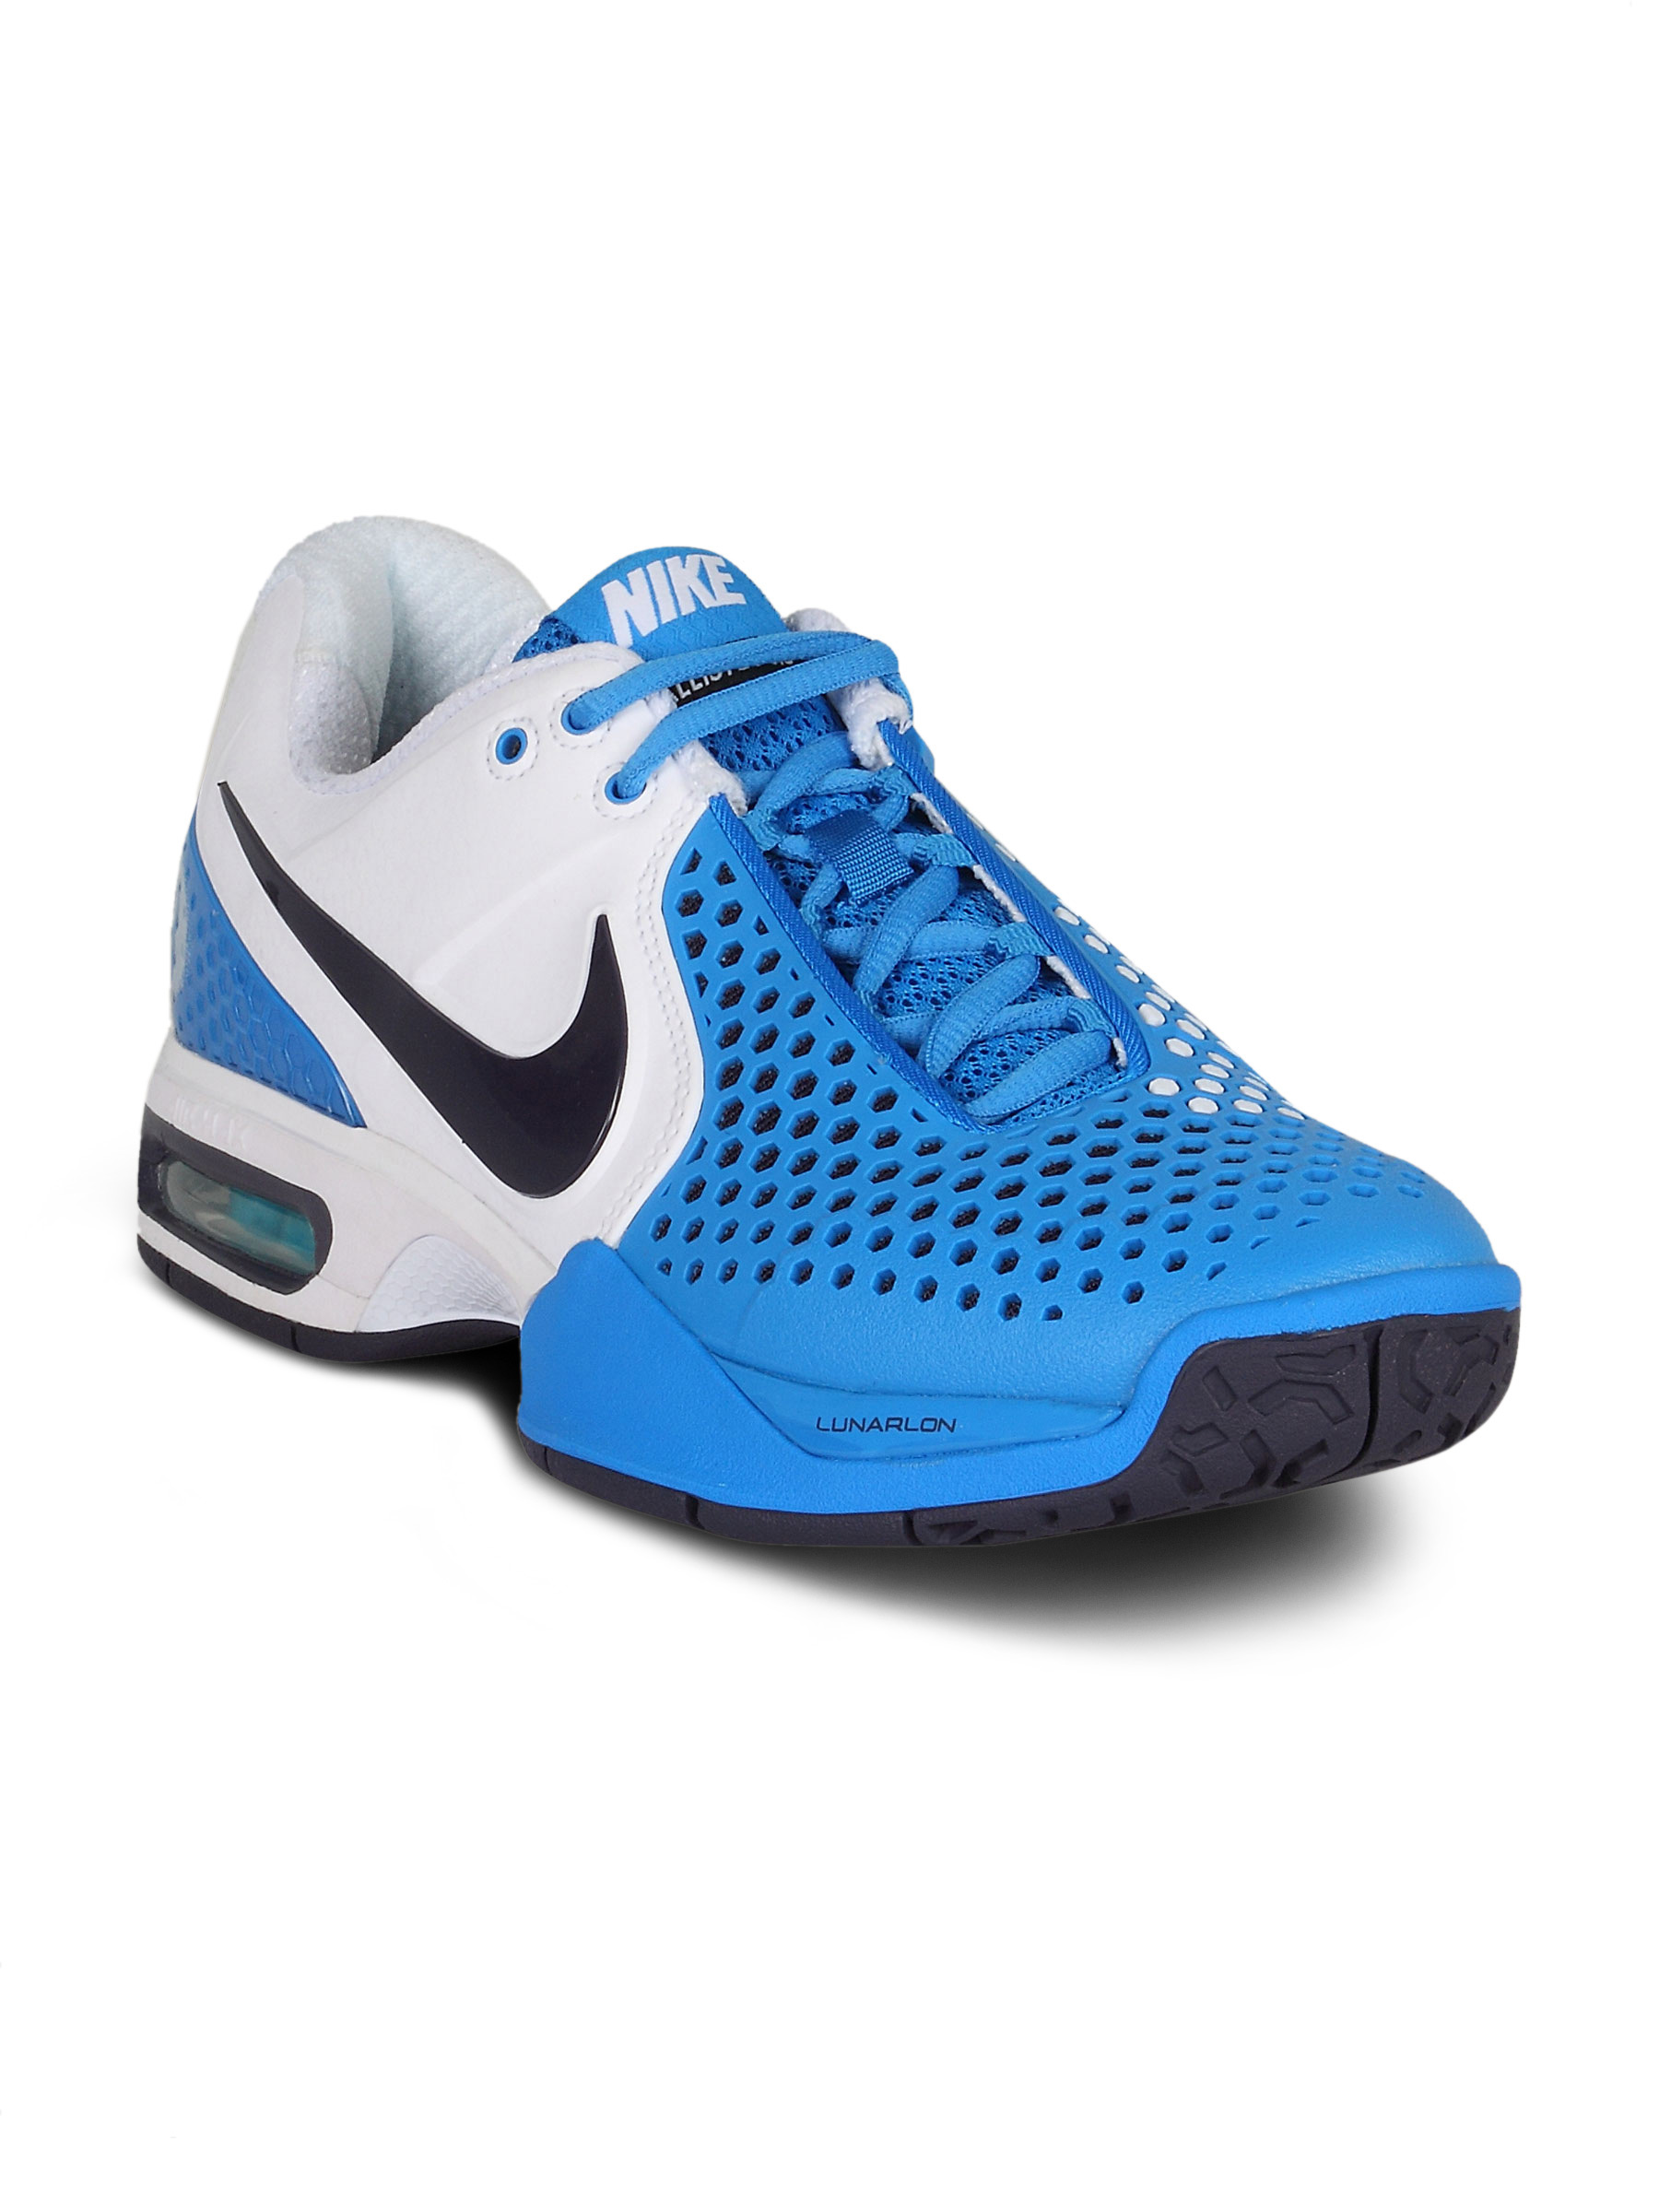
Nike Men's Air Max Court Blue Shoe
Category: Footwear / Shoes / Sports Shoes
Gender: Men
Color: Blue
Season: Summer 2011
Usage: Sports